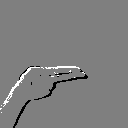
ASL letter: h